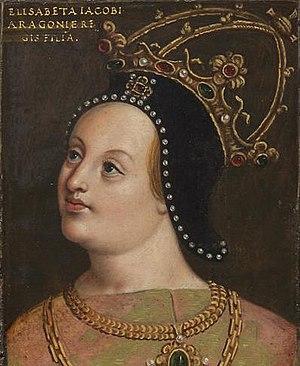
Cet article est une liste des impératrices, archiduchesses, duchesses et margravines, épouses des empereurs, archiducs, ducs et margraves d'Autriche, titres héréditaires associés à la maison de Babenberg et par la suite aux Habsbourg, qui ont régné sur la Marche de l'Est médiévale. Le dernier de ces titres, et l'Empire qui y était associé a été aboli à la fin de la Première Guerre mondiale en 1918, quand l'Autriche est devenue une république et lorsque les autres royaumes et territoires représentés au sein du Conseil impérial ont proclamé leur indépendance ou leur adhésion à d'autres États.
Isabelle d'Aragon, née en 1305 et morte le 12 juillet 1330, est la fille de Jacques II d'Aragon et de sa seconde épouse Blanche d'Anjou. Reine consort de Frédéric le Bel, roi de Germanie, elle fait partie de la maison royale d'Aragon.